Ziaism

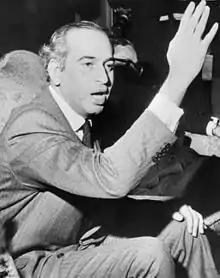
Zulfikar Ali Bhutto, the ninth Prime Minister of Pakistan. He introduced increasingly Islamic laws due to political pressure. He would eventually be overthrown by Zia-ul-Haq himself in Operation Fair Play.

After Operation Fair Play, Zia had assumed the role of Chief Martial Law Administrator. He then proceeded to implement Islamist ideas, such as Islamic law. This included the criminalisation of adultery, fornication, and blasphemy, using unconventional ways of punishments to punish offenders, such as flogging, amputation, and stoning.